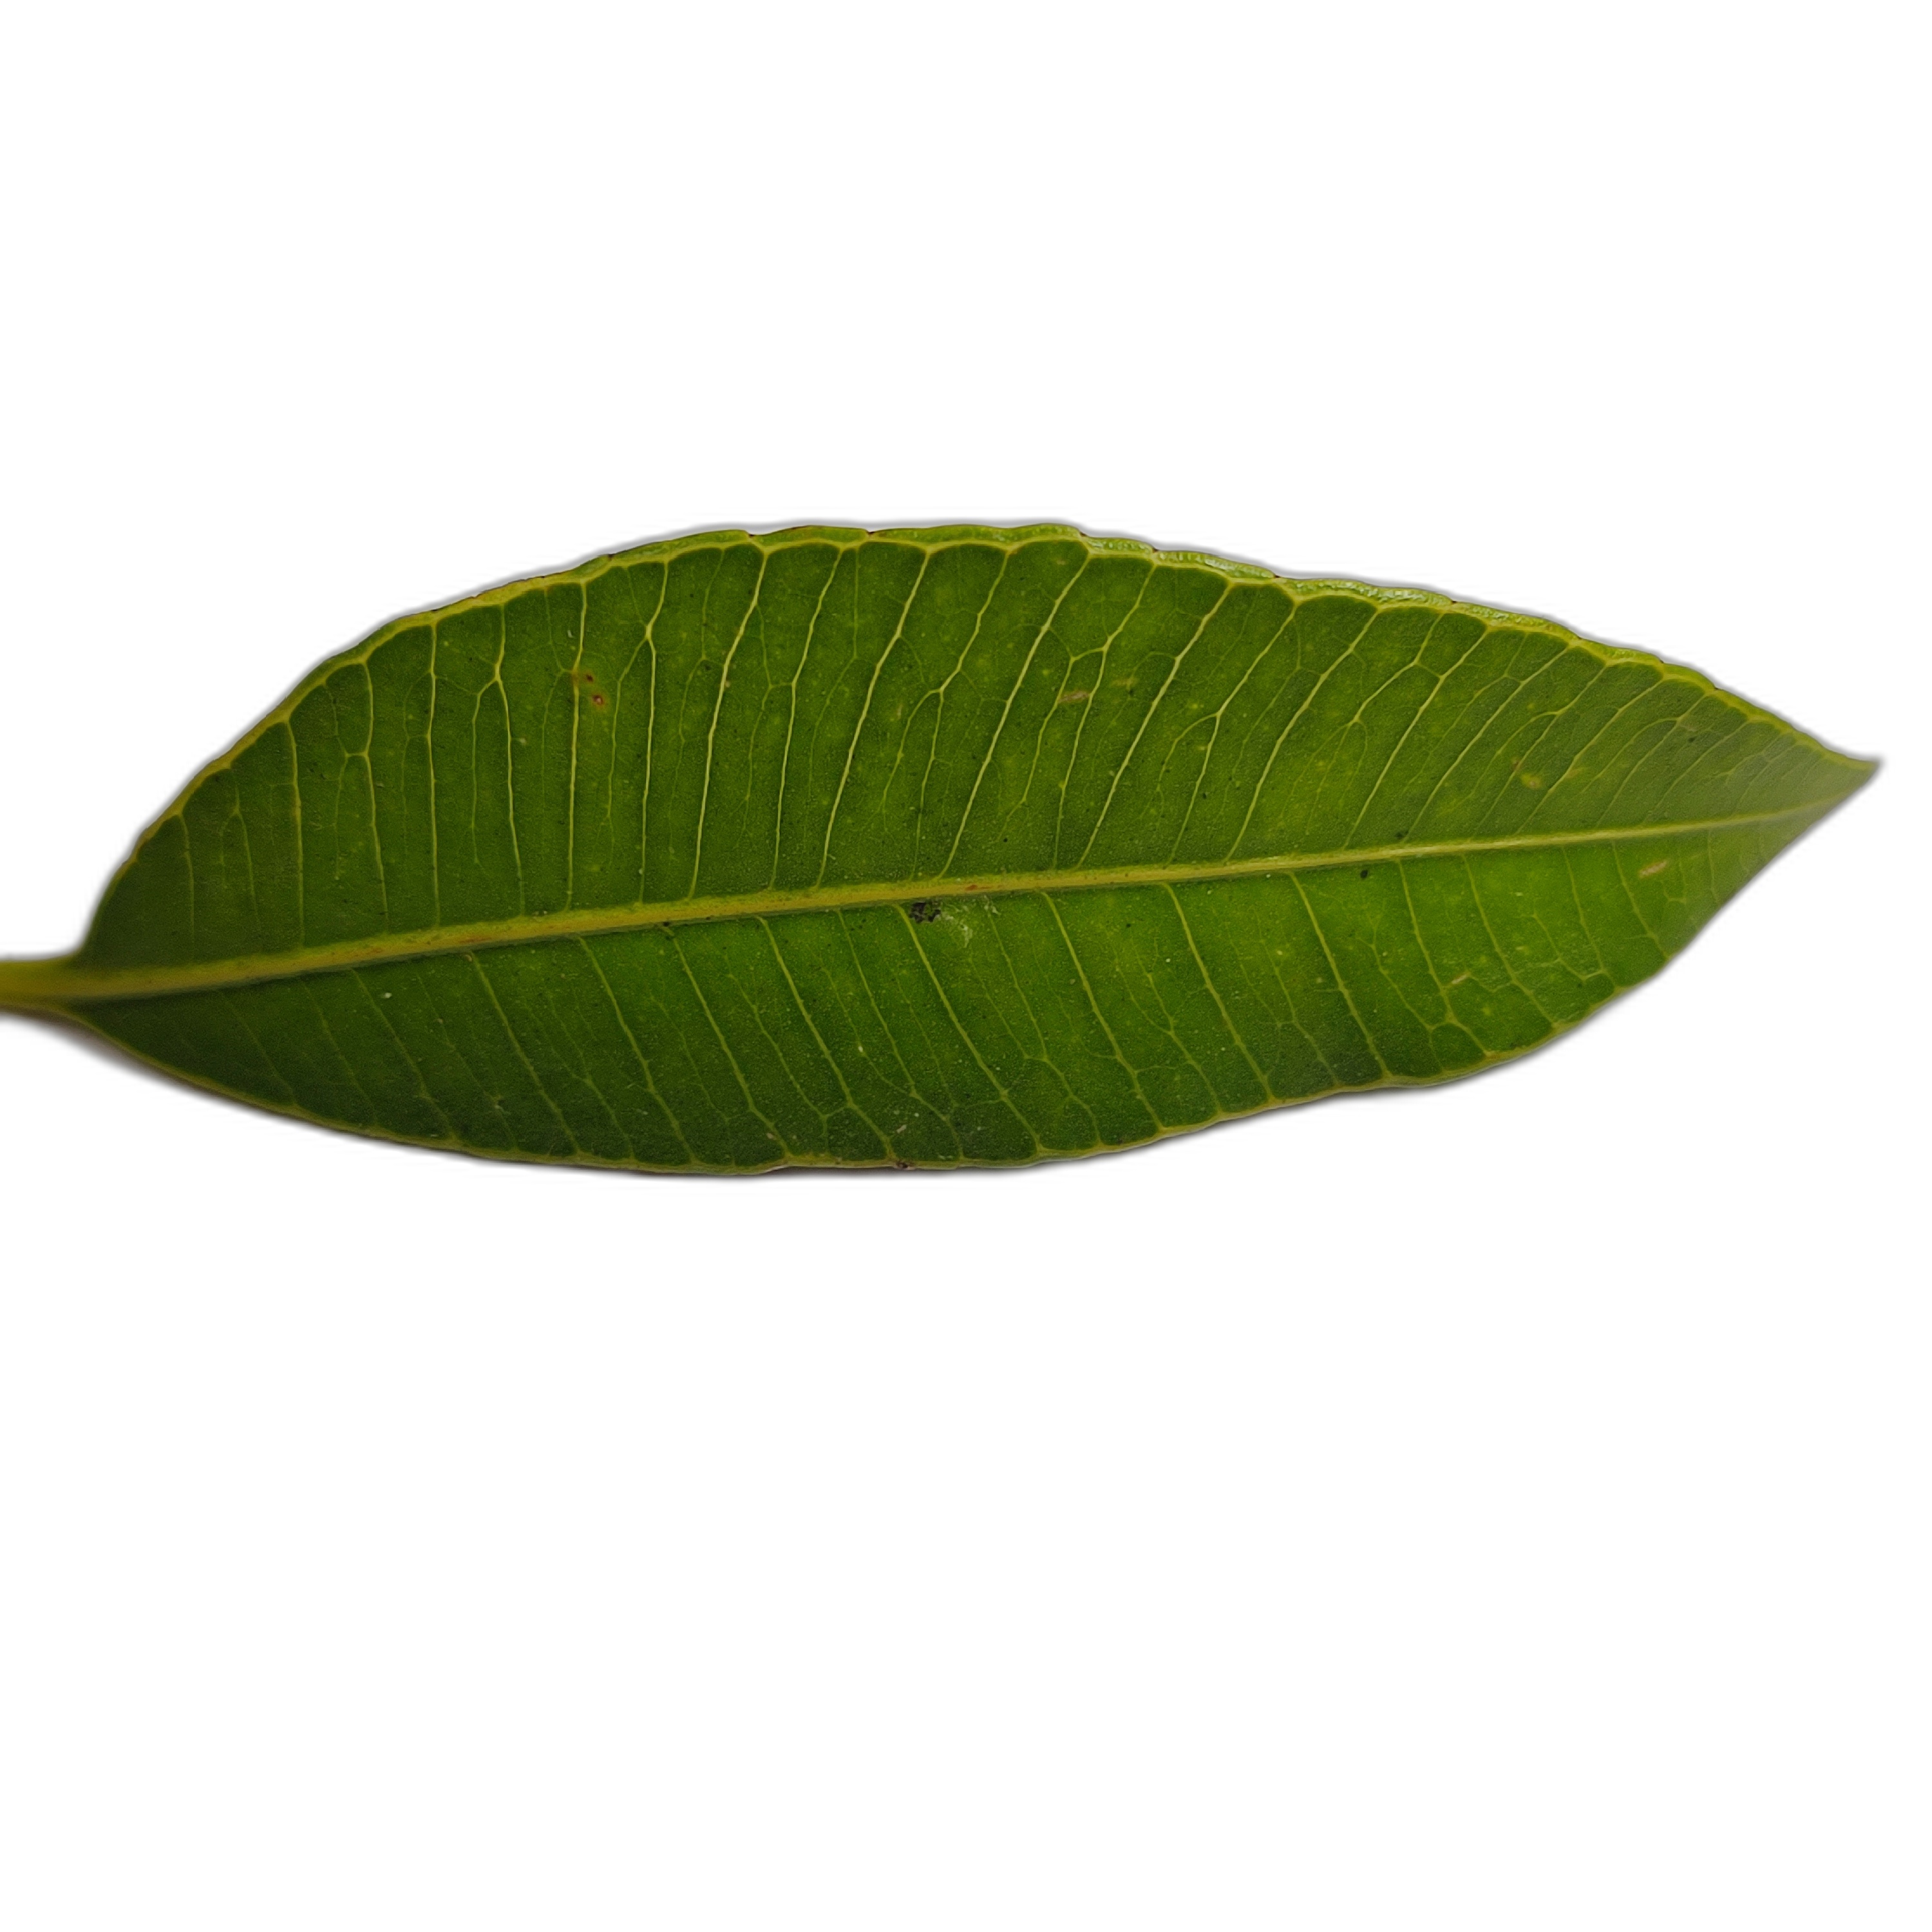
Label: healthy